Alexander Yermolov

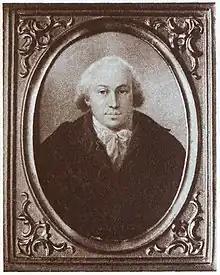

Alexander Petrovich Yermolov (1754–1834) was a Russian favourite and the lover of Catherine the Great from 1785 to 1786.